Niels Hemmingsens Gade 32

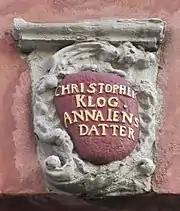
Christopher Klog's and Anna Jensdatter's names seen on the keystone above the gate.

The two buildings were both destroyed in the Copenhagen Fire of 1728, together with most of the other buildings in the area. The present building on the site was constructed in 1739–1744 for brewer and merchant Christopher Klog (1696–1750).. He also served as director of Copenhagen Fire Insurance Company. He was married to Anna Jensdatter (1818-1843). They had one daughter and one son. The daughter Anne Lisbeth Klog (1830-1886) would later marry Hans Christian Bech (1721-1781), a merchant and councilman in Copenhagen. The son Jacob Klog (1740-1782) would become a Secretary of War ("krigssekretær"). In 1743, Anna Jensdatter Klog fell ill and died just half a year later just 23 years old.